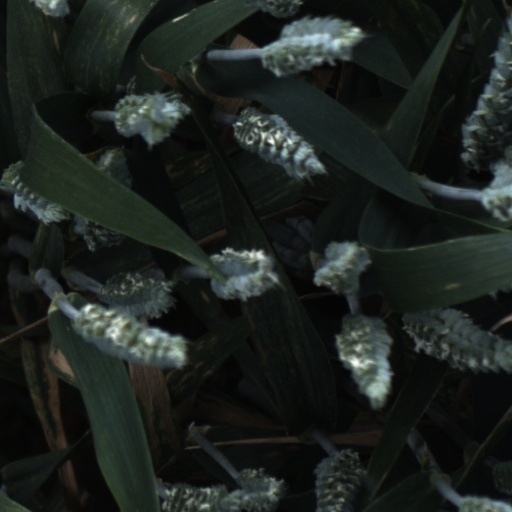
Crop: wheat